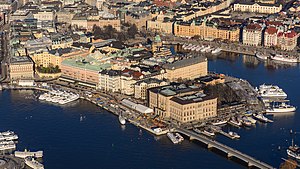
Blasieholmen
Blasieholmen, set fra luften.
Blasieholmen er en halvø på Norrmalm i Stockholms innerstad, vest for Nybroviken og øst for Strömmen og Gamla stan. Mod syd strækker Blasieholmen sig til Skeppsholmsbron. Blasieholmen var frem til begyndelse af 1700-talet en ø, som vandløbet Näckström adskilte fra Norrmalm.